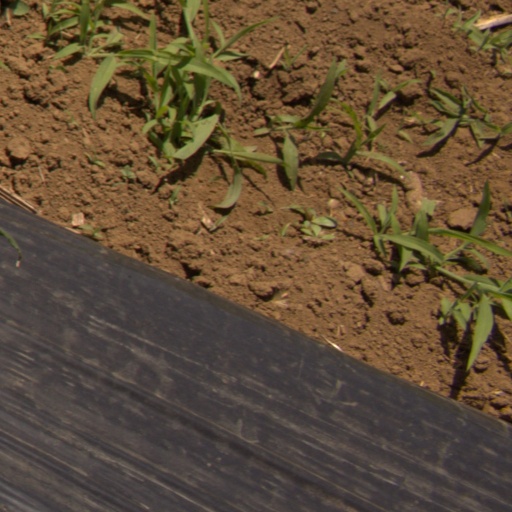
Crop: Jerusalem artichoke